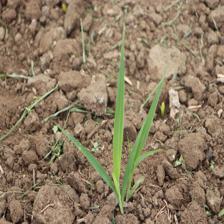
Label: Sorghum